Joske's

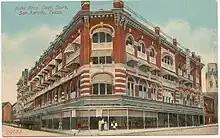
Joske's flagship store at Alamo and Commerce Streets in Downtown San Antonio. This postcard is believed to depict the store before the 1909 expansion.

Joske's, founded by German immigrant Julius Joske in 1867, was a department store chain originally based in San Antonio, Texas. In December 1928, Hahn Department Stores acquired the company along with the Titche-Goettinger department store of Dallas, and three years later Hahn became part of Allied Stores. Allied was taken over by Campeau in 1986, and Campeau in turn sold the Joske's chain in 1987 to Dillard's. All Joske's stores were then quickly converted into Dillard's locations.